Phoenix (British automobile company)

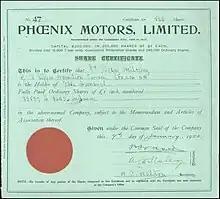
Share of the Phoenix Motors Ltd., issued 9. January 1920

Phoenix was an English manufacturer of automobiles, motorcycles and tricars (motor tricycles) active from 1903–1926. It was founded by a Belgian, Joseph van Hooydonk, at his factory in Holloway Road, North London, and named after the Phoenix Cycle Club.